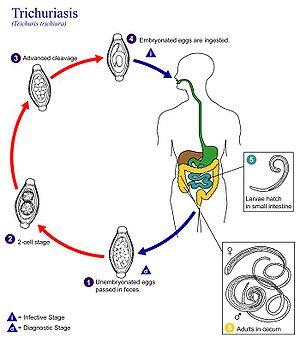
La trichocéphalose ou trichiurose est une maladie parasitaire intestinale des mammifères, par un ver rond, nématode du genre Trichuris, ou trichocéphale. Chez l'Homme, elle est due à Trichuris trichiura, long de 30 à 50 mm.